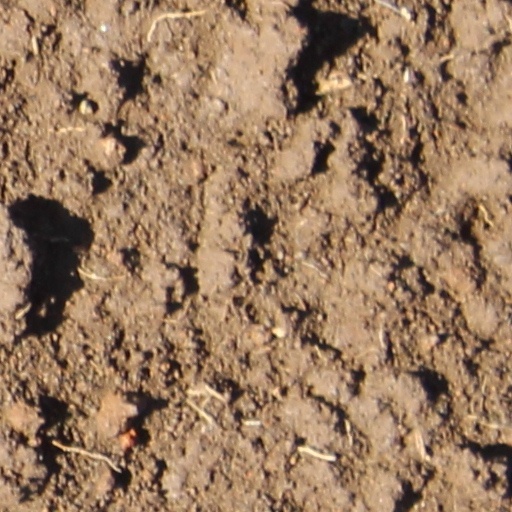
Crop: wheat